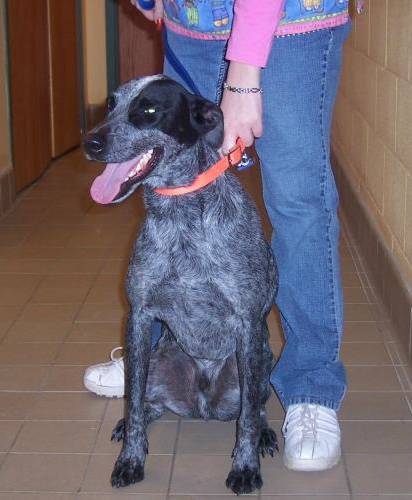
Label: dog